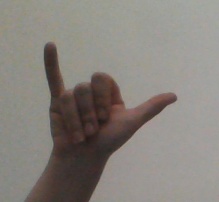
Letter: ya